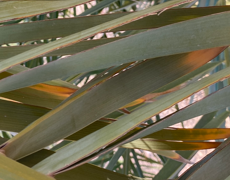
Label: Magnesium Deficiency